Nelly Meruane

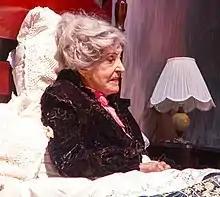
Nelly Meruane in the play "Coronación" in 2013

Nelly Lucinda Consuelo Meruane Solano (20 December 1927 – 20 June 2018) was a distinguished Chilean actress and teacher whose career spanned 65 years. For 20 years she was a member of the stable cast of the of the Pontifical Catholic University of Chile.